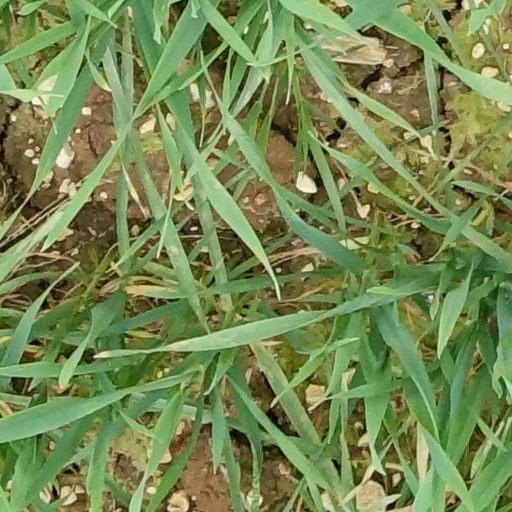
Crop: wheat